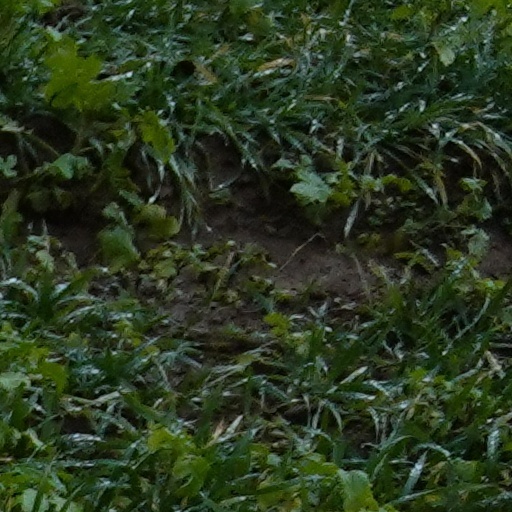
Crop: wheat